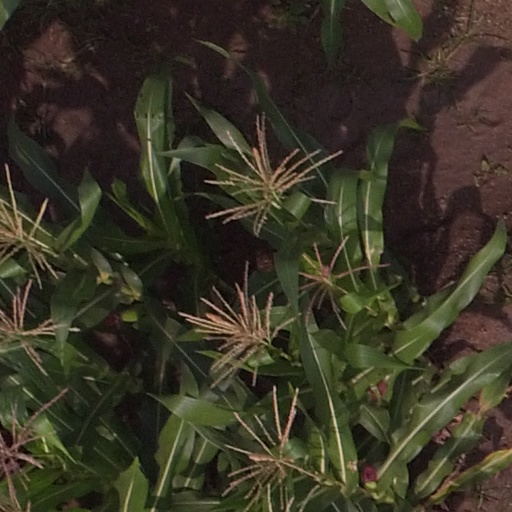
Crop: maize; corn